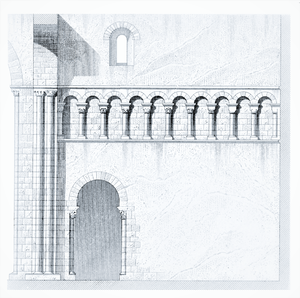
Abbayede Lonlay '61), détail du transept (image du domaine public (Ruprich-Robert) modifiée)
L'abbaye Sainte-Marie de Lonlay est une abbaye bénédictine du XIᵉ siècle située à Lonlay-l'Abbaye, dans le département français de l'Orne. Elle est classée au titre des monuments historiques depuis 1931.